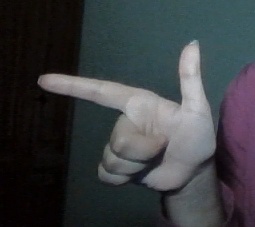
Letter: yaa